Haku Rakuten

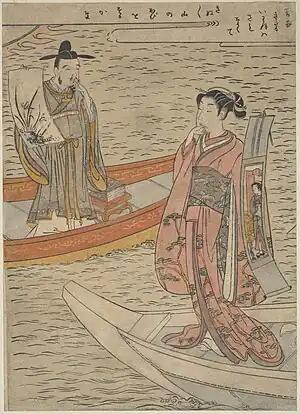
Parody of the Noh play "Haku Rakuten"; woodblock print by Suzuki Harunobu, c. 1766. In the cultural contest between Japan and the continent, Bai Juyi is substituted with a Korean ambassador, holding an ink wash painting in the traditional style. and Sumiyoshi Myōjin with the winning charms of a modish Japanese "bijin", holding a "bijin-ga" painting in the radical "ukiyo-e" style.

While Bai did not in fact ever travel to Japan, his "influence" there was enormous in the 9th century: the work of the leading Japanese poet, Sugawara no Michizane, was so under Bai's spell as to be described by Arthur Waley as "an unparalleled example of literary prostration".